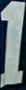
Number: 1